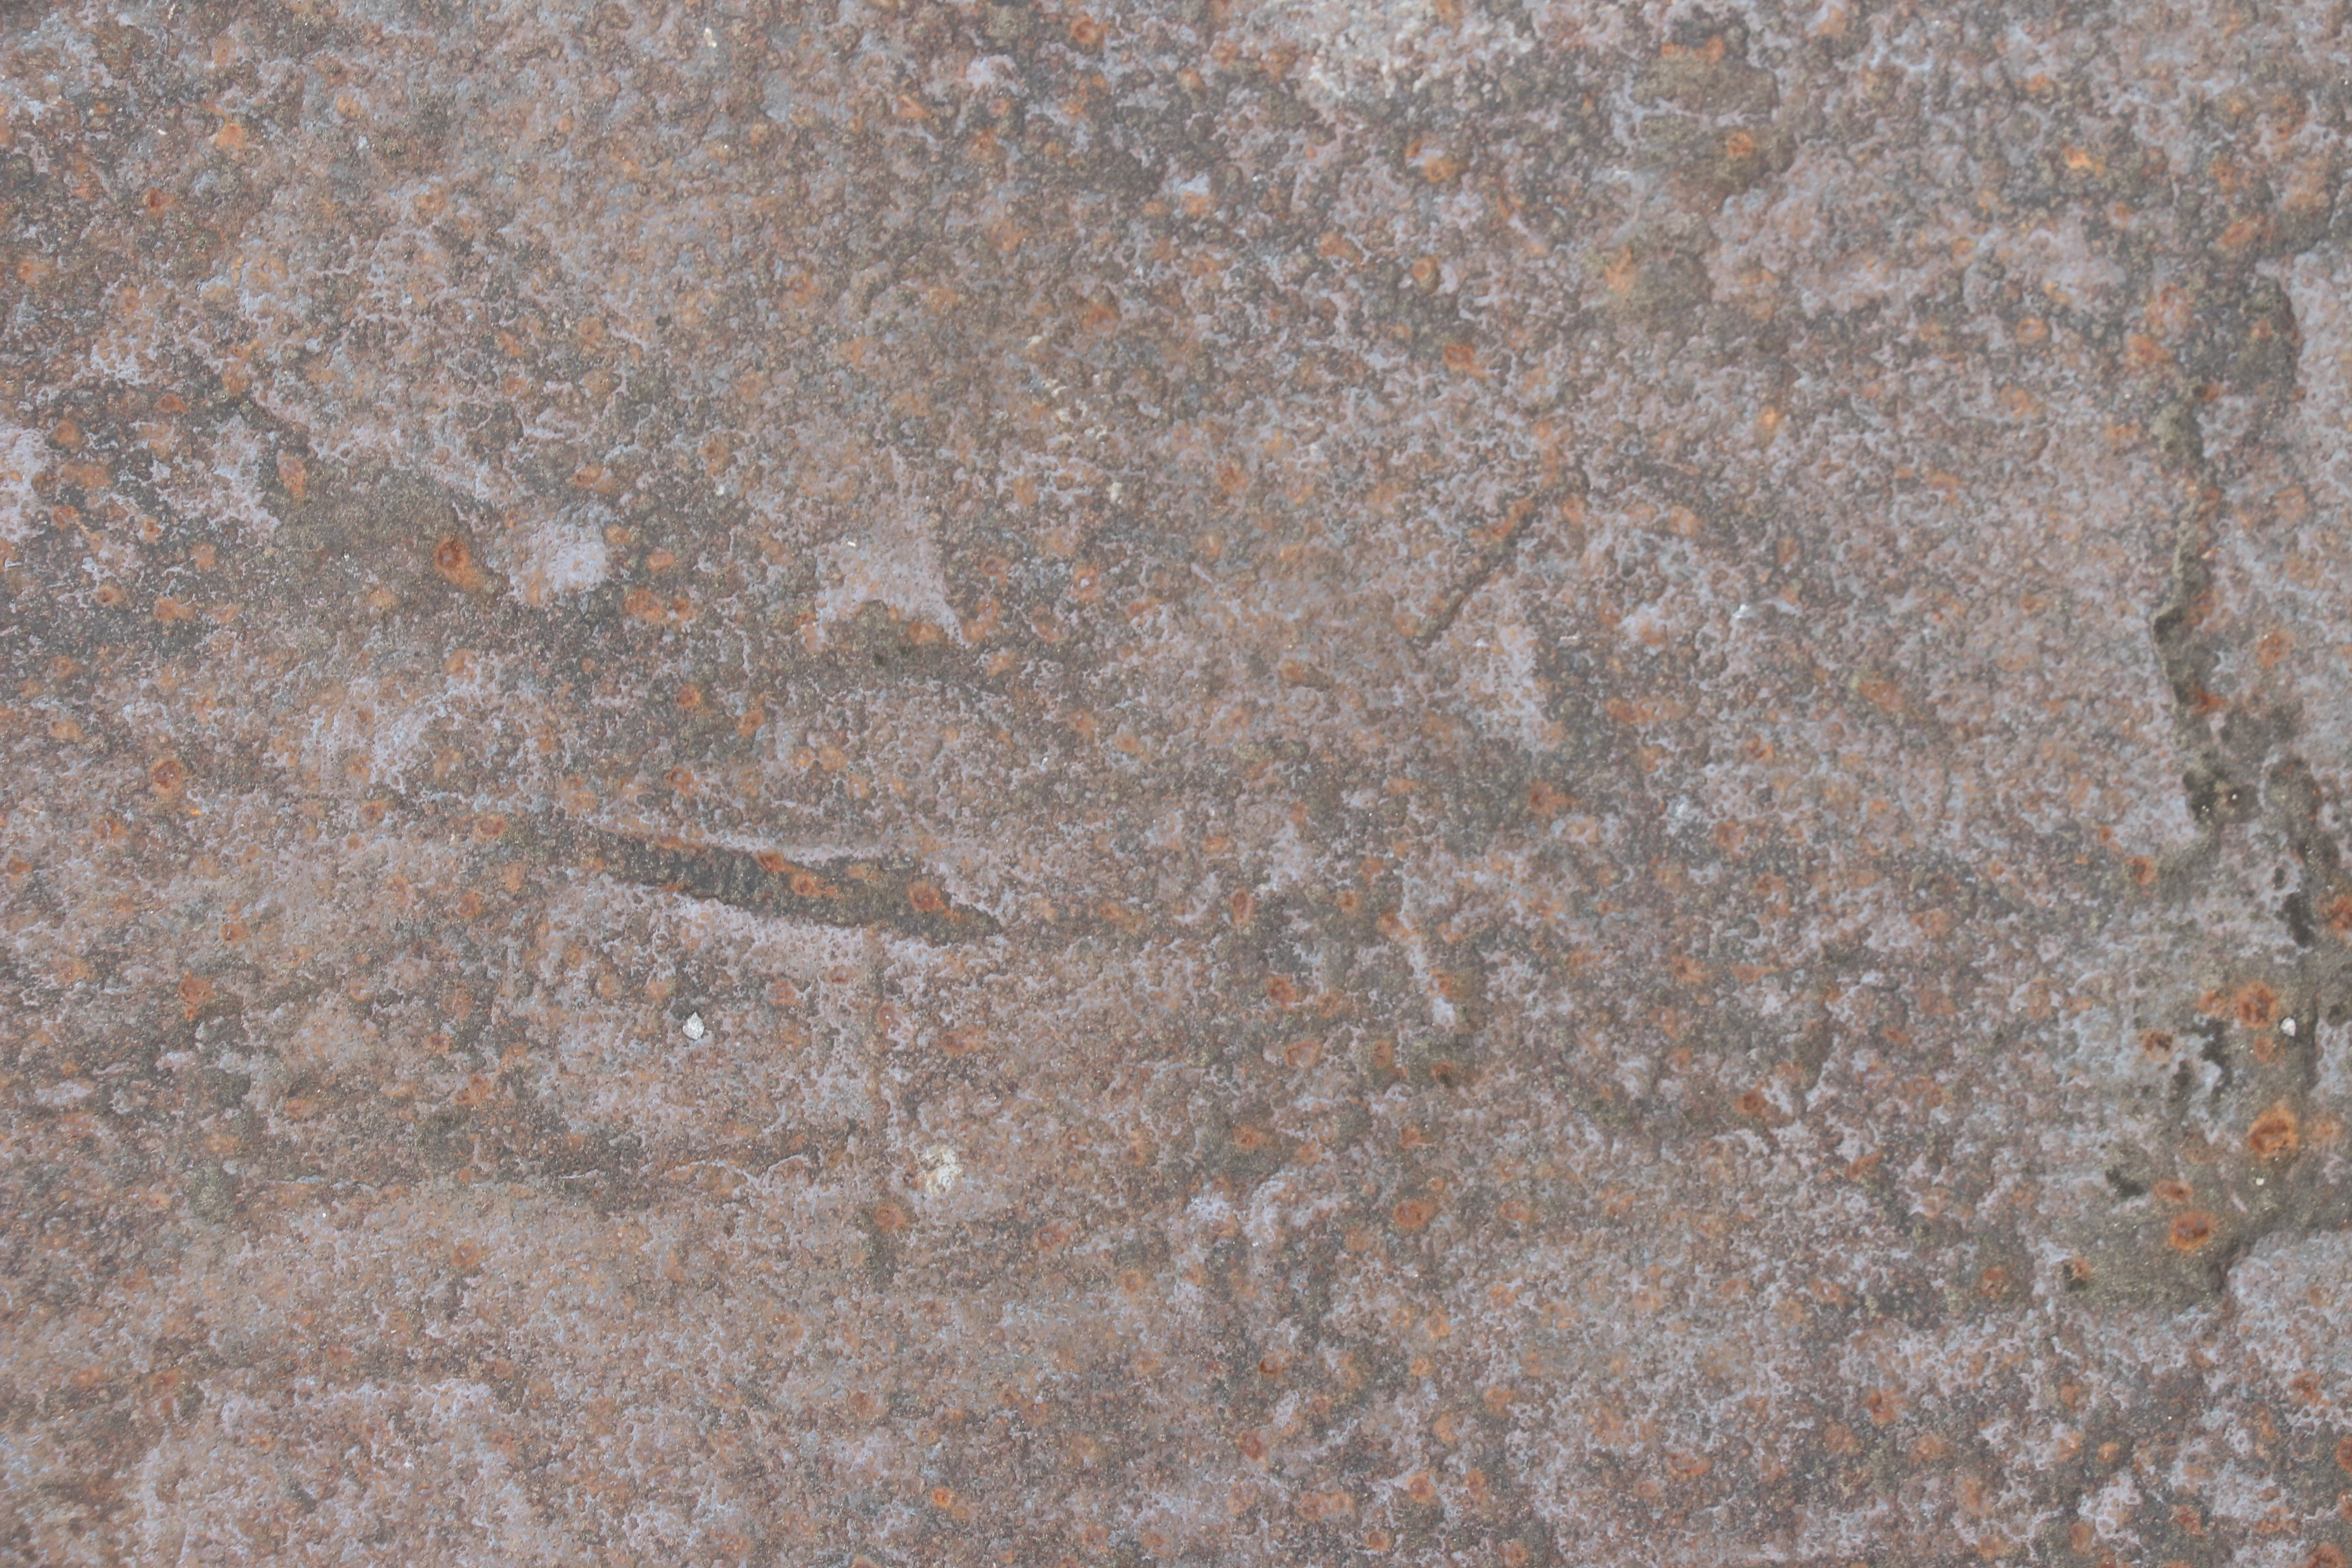
rock, structure, texture, floor, wall, stone, asphalt, soil, facade, grunge, material, concrete, background, geology, granite, stainless, plaster, flooring